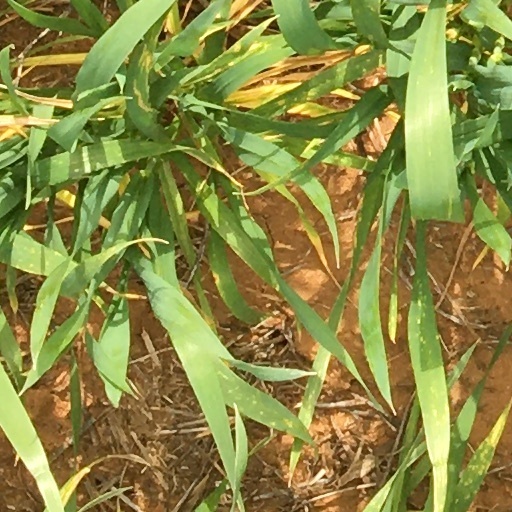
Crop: wheat